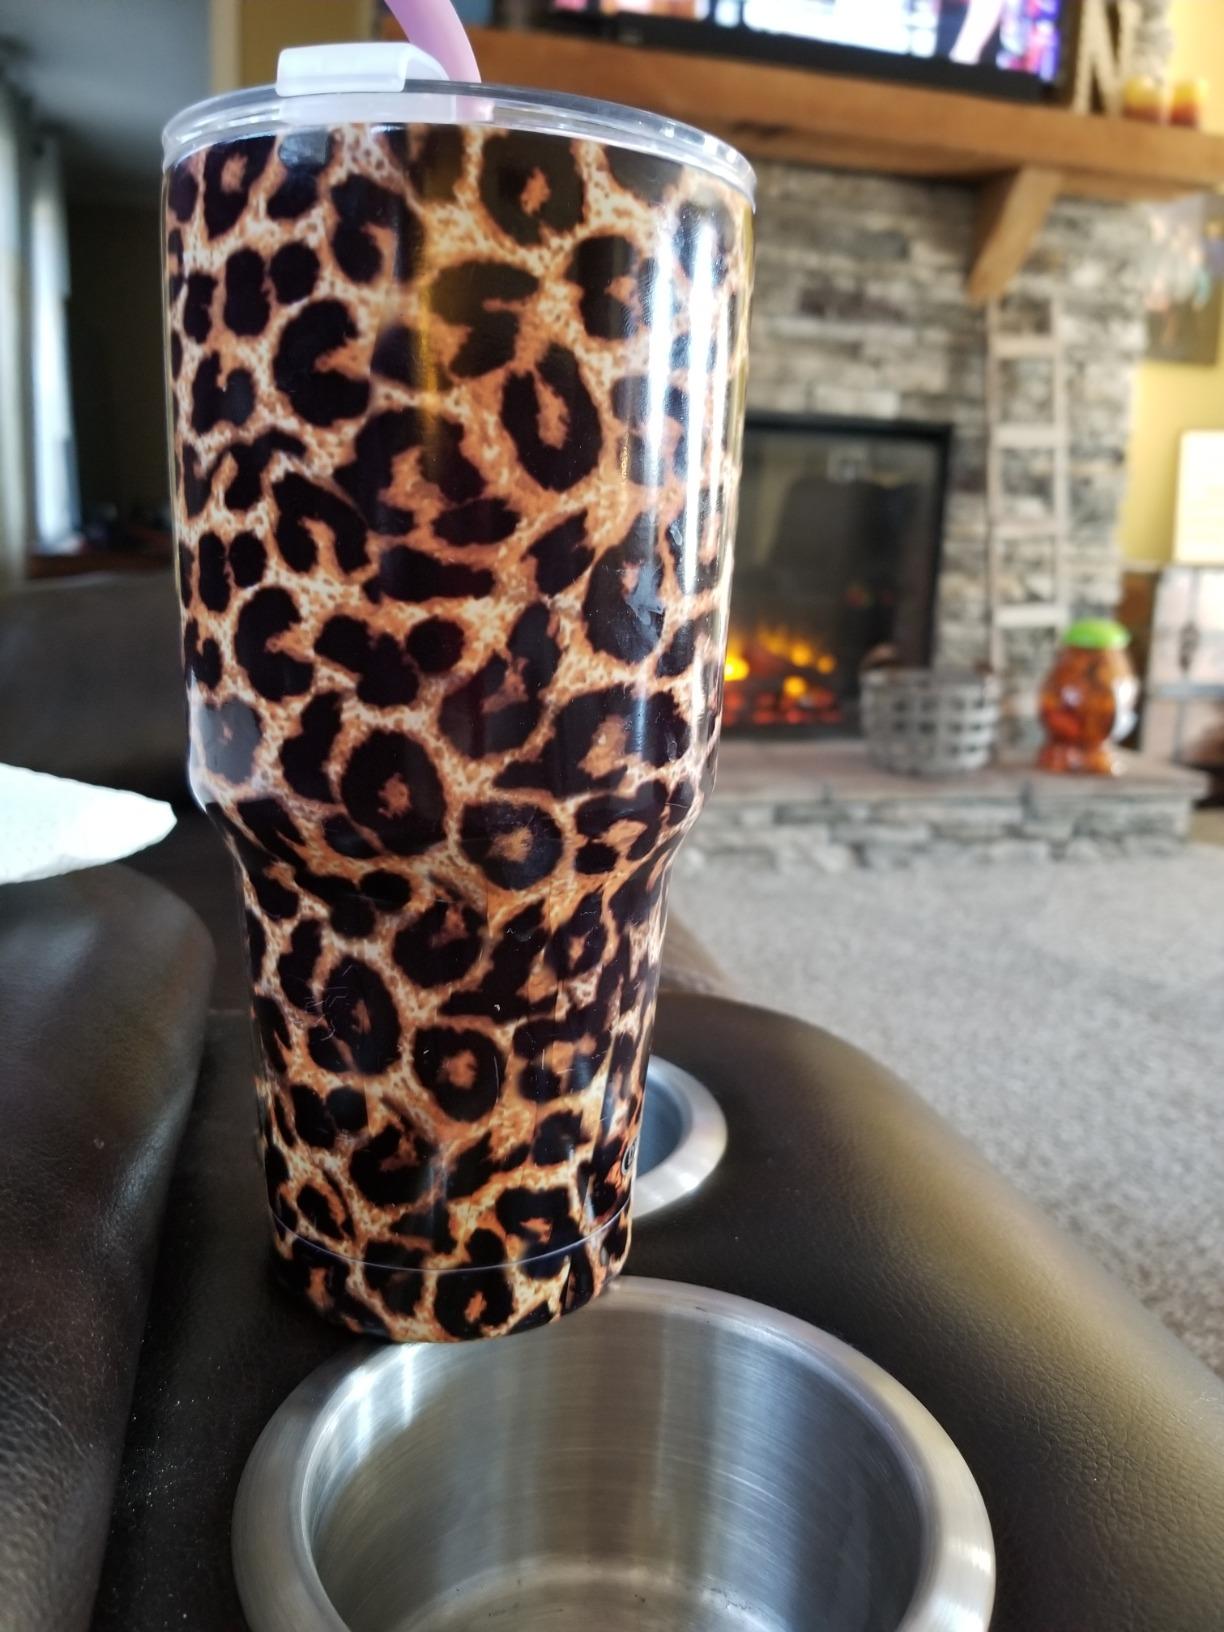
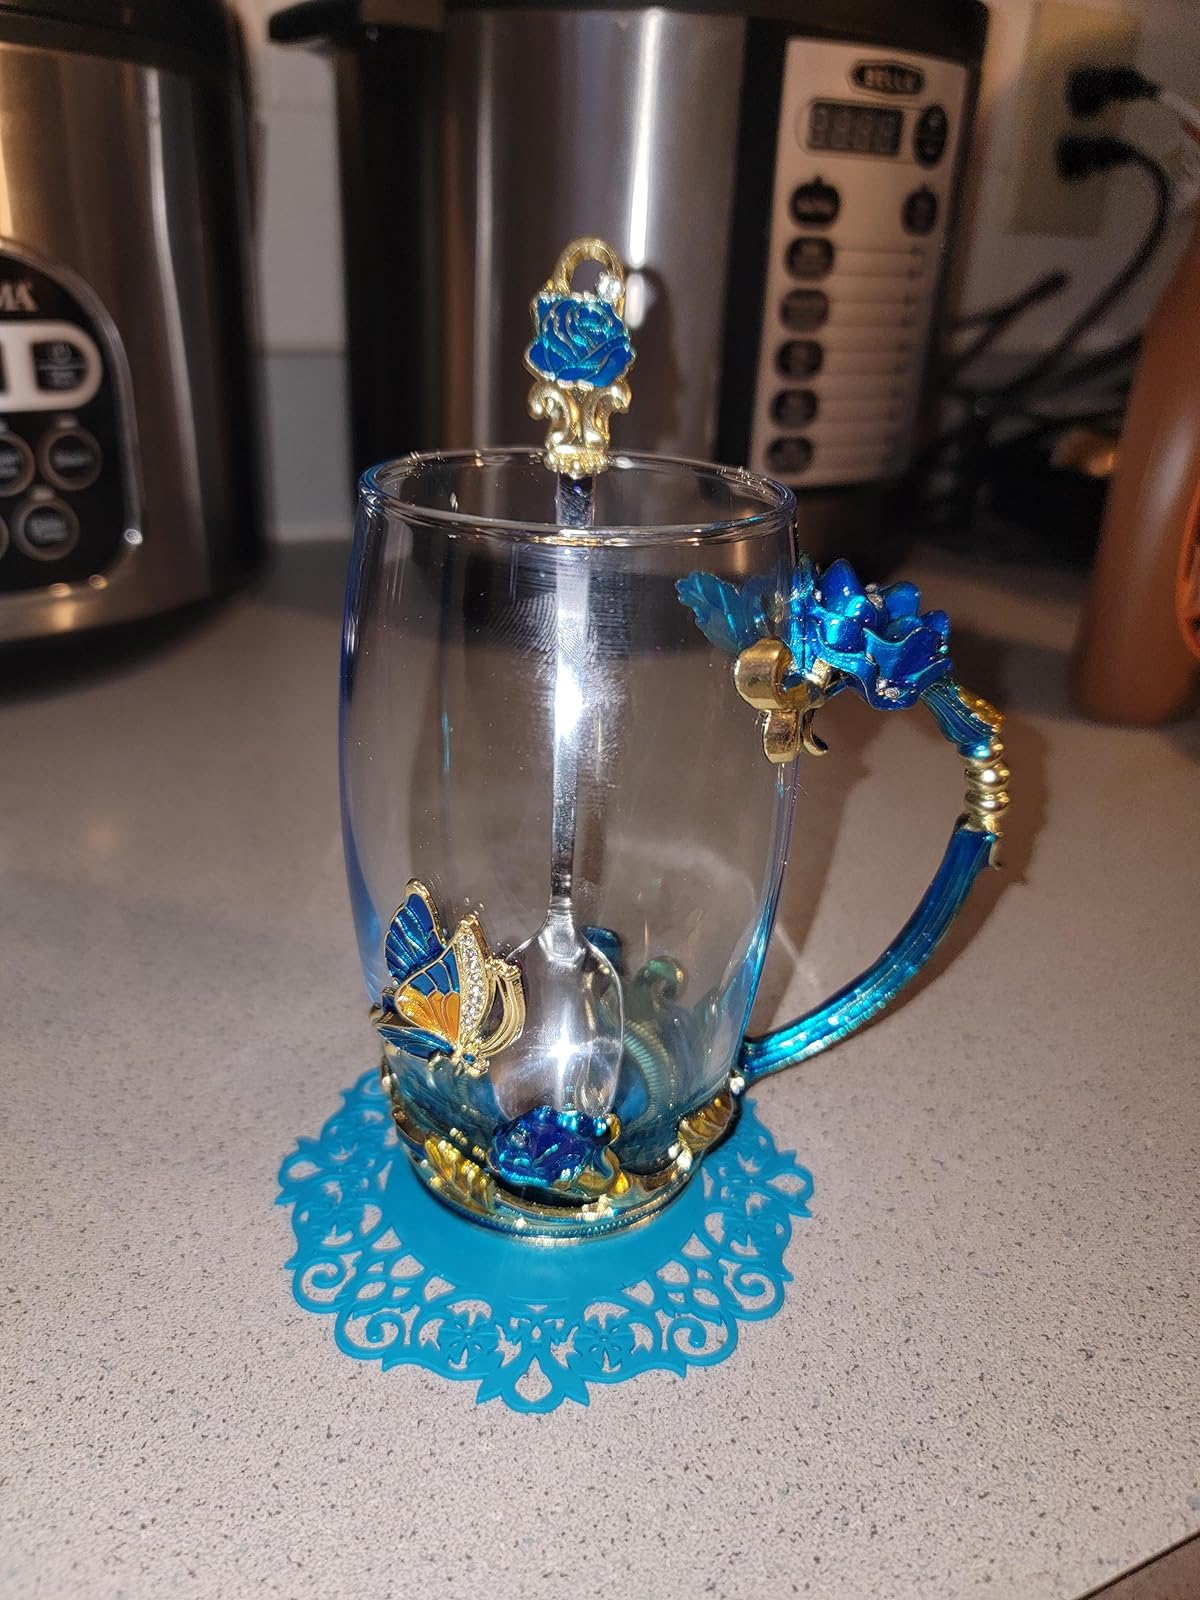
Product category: items_mug
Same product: no